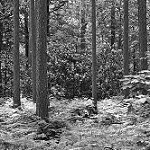
Label: B & W